Mohammad Nissar

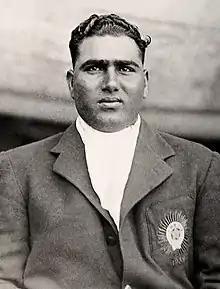

Mohammad Nissar (1 August 1910 – 11 March 1963) was a cricketer, who played as a fast bowler for the pre-independence Indian cricket team and domestic teams in India and Pakistan. He was born into a Punjabi family in Hoshiarpur, Punjab, and is considered the fastest pre-independence Indian pace bowler. He was arguably one of the fastest bowlers in the world during his time.